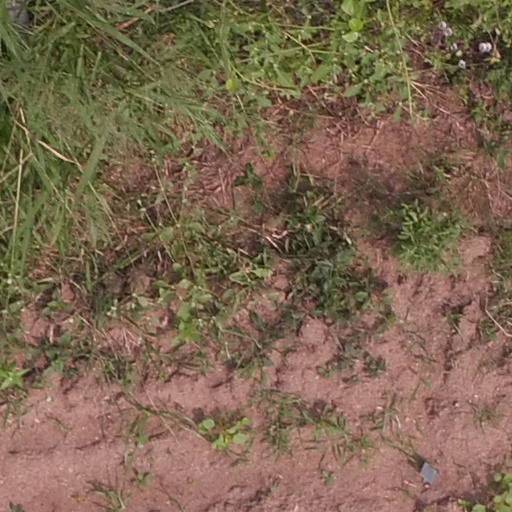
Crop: maize; corn